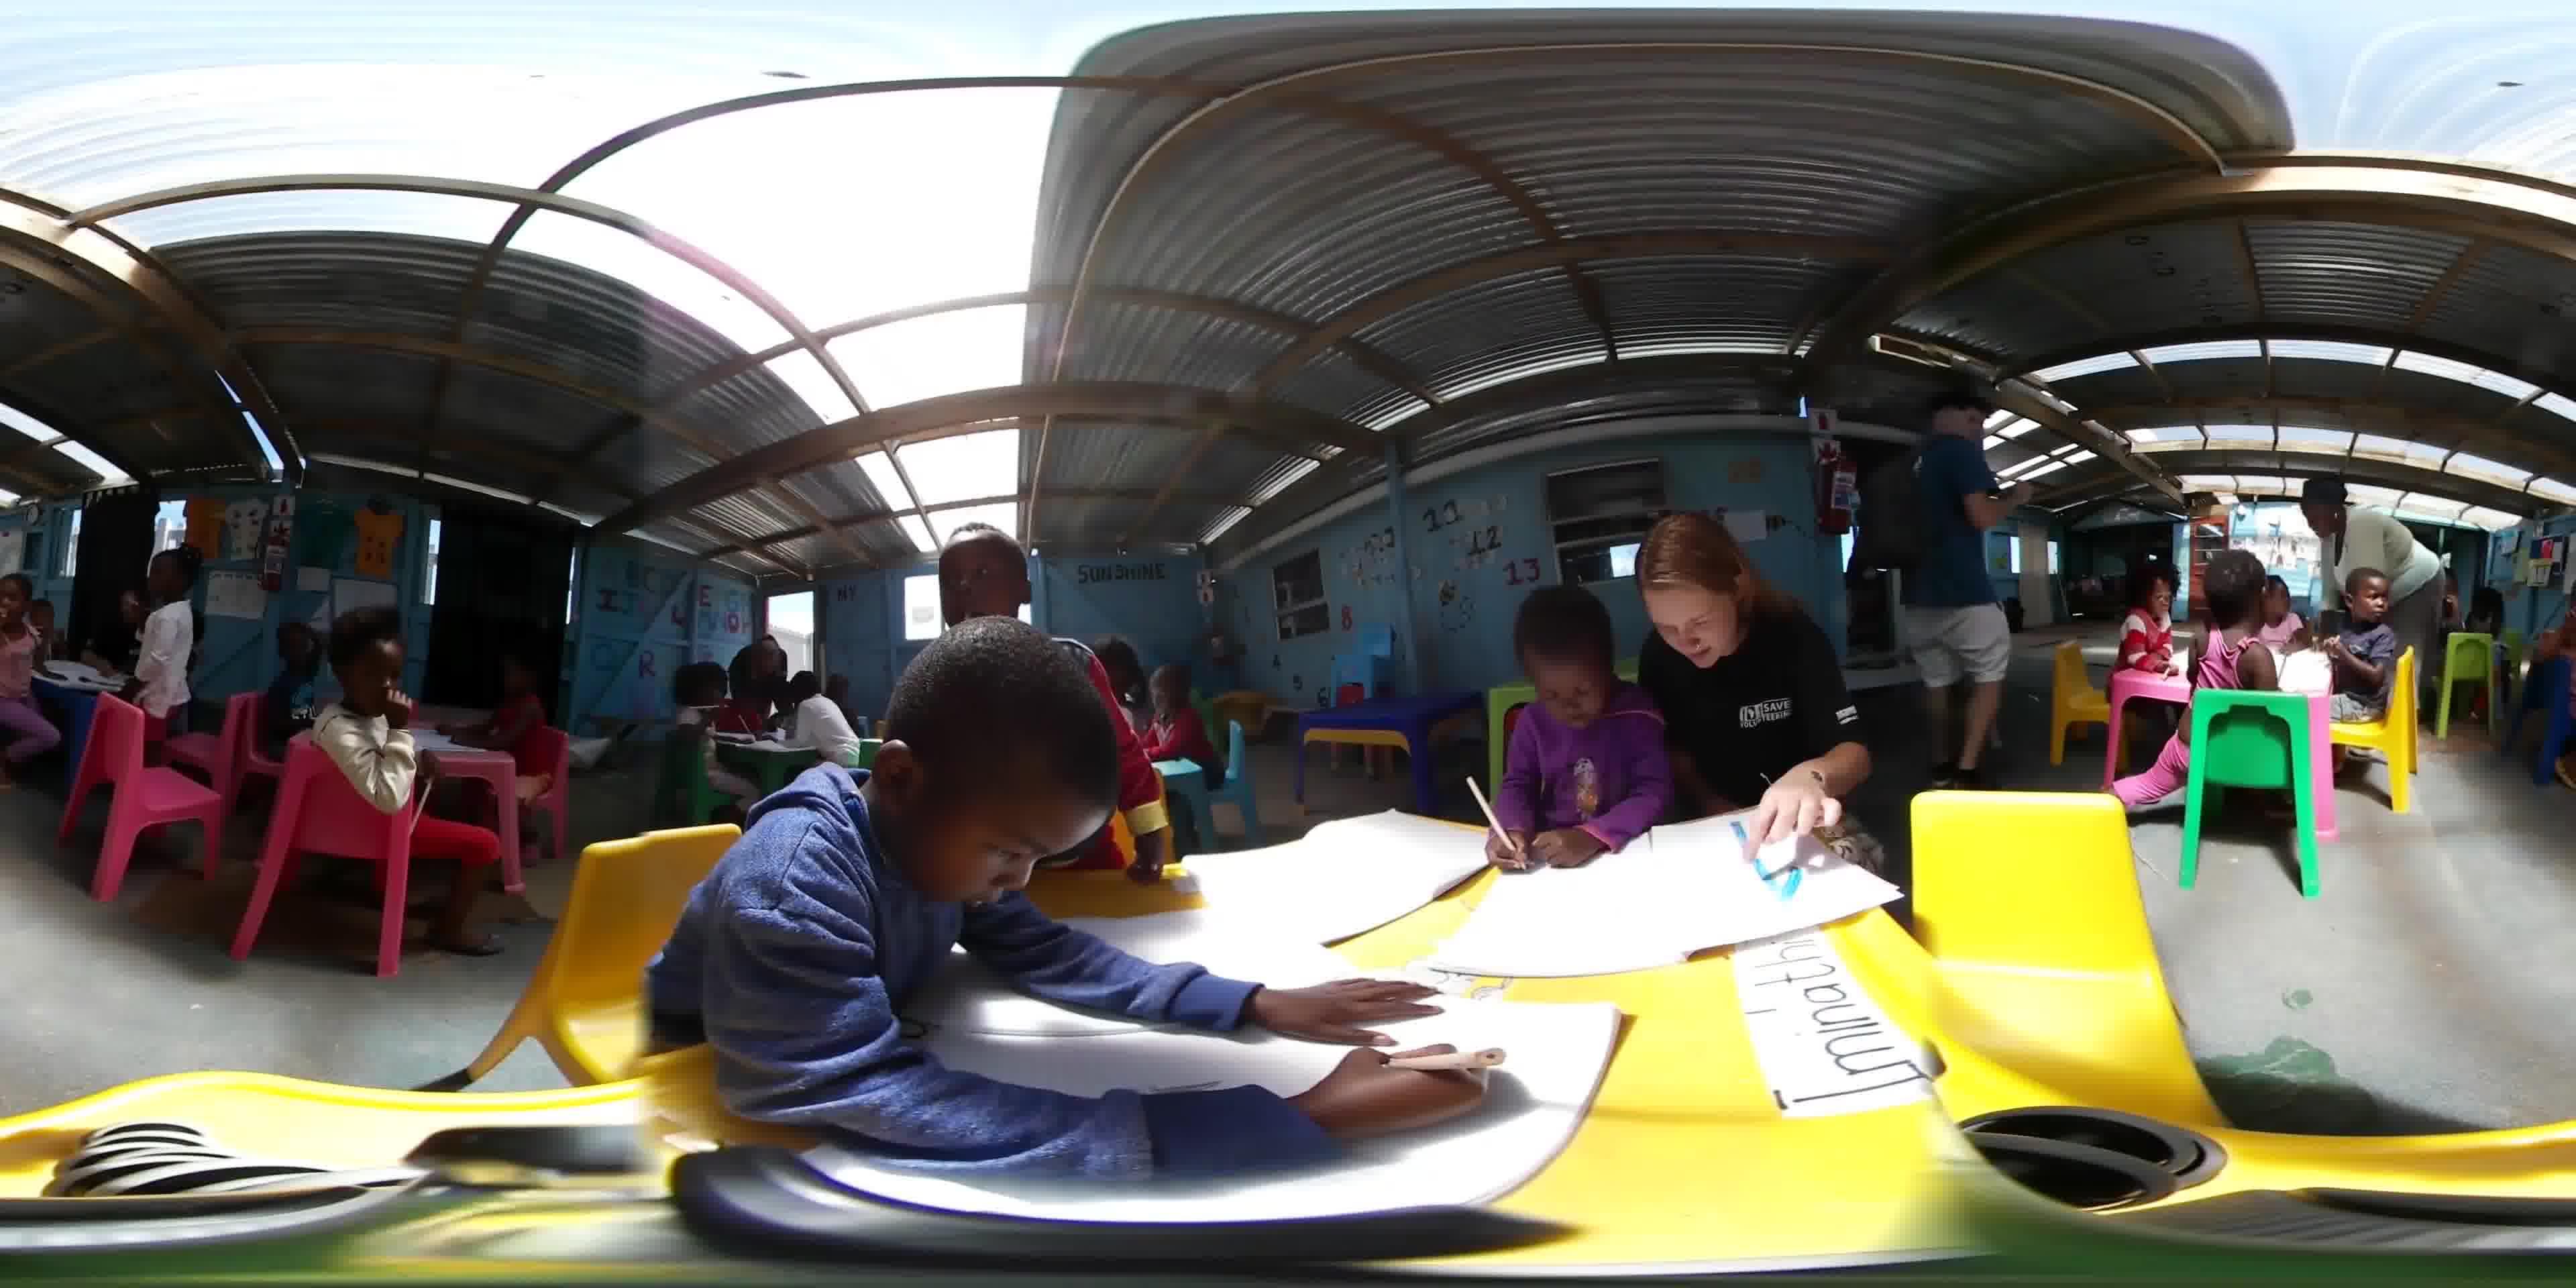
Referred object: the child in a purple shirt

Referred object: Turn far right to find the child in the pink outfit, who is sitting on a green chair.